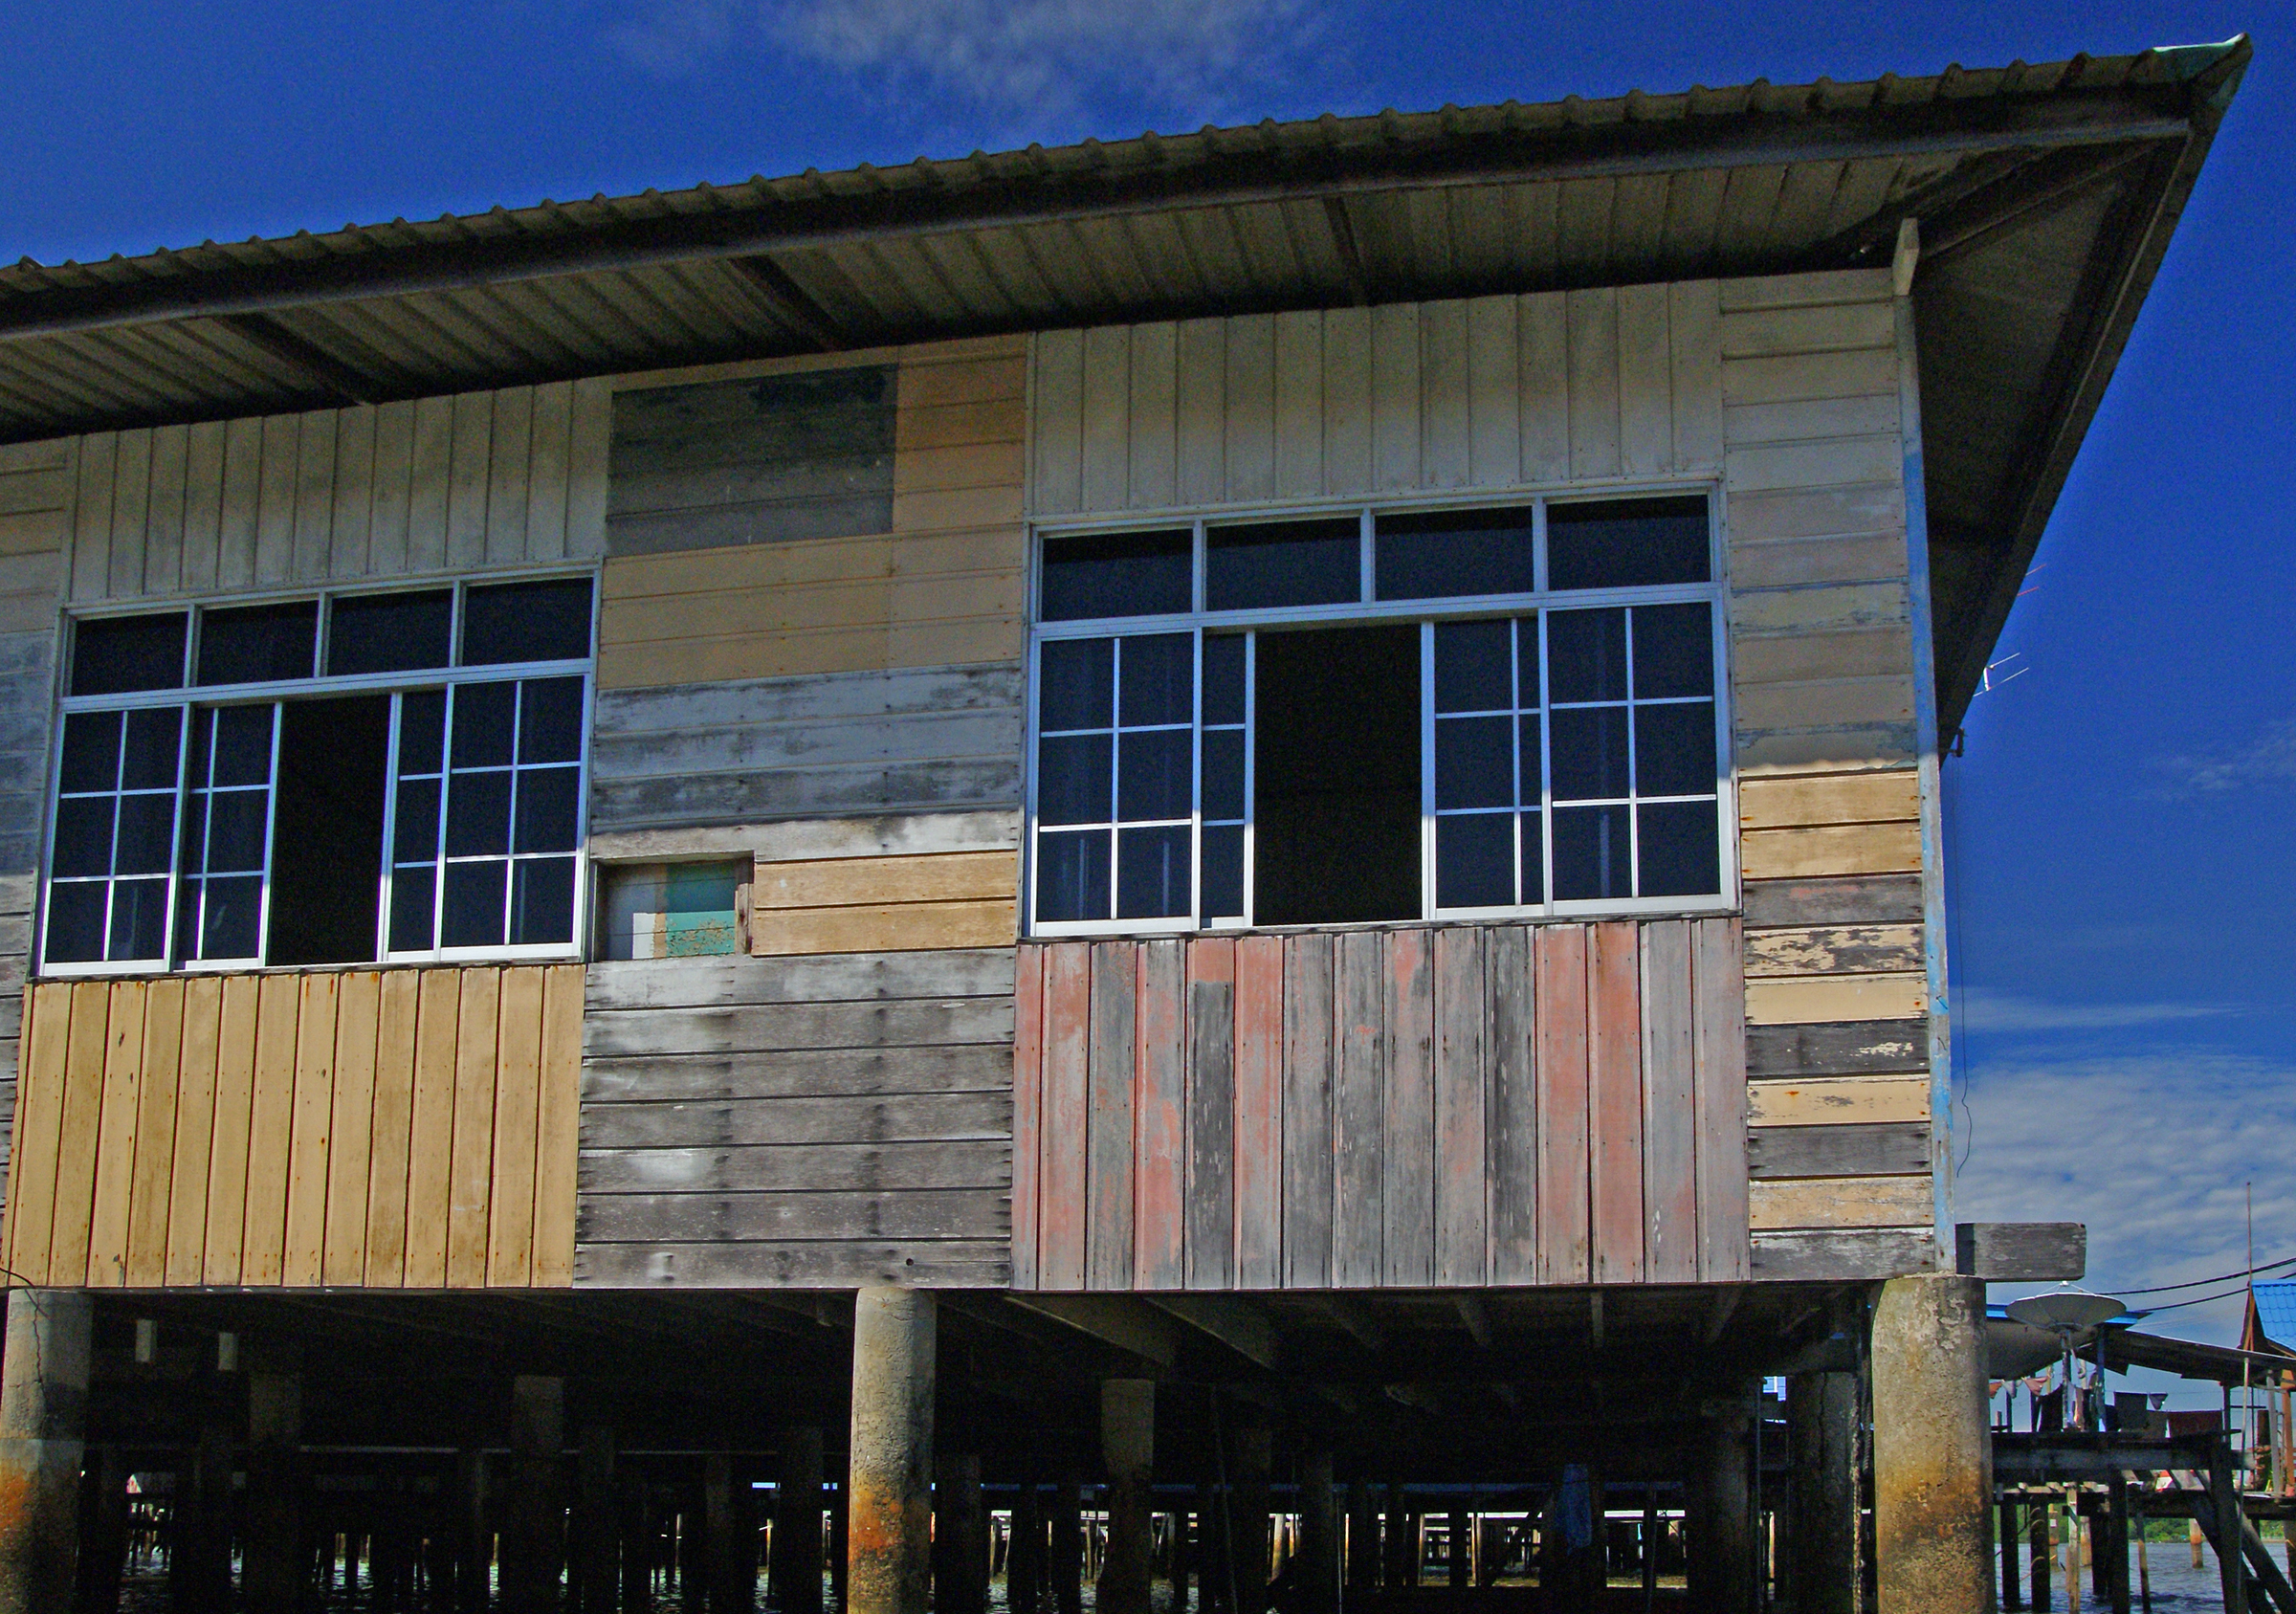
architecture, structure, wood, building, asia, facade, stadium, brunei, watervillage, watertaxi, kampongayer, povety, sport venue